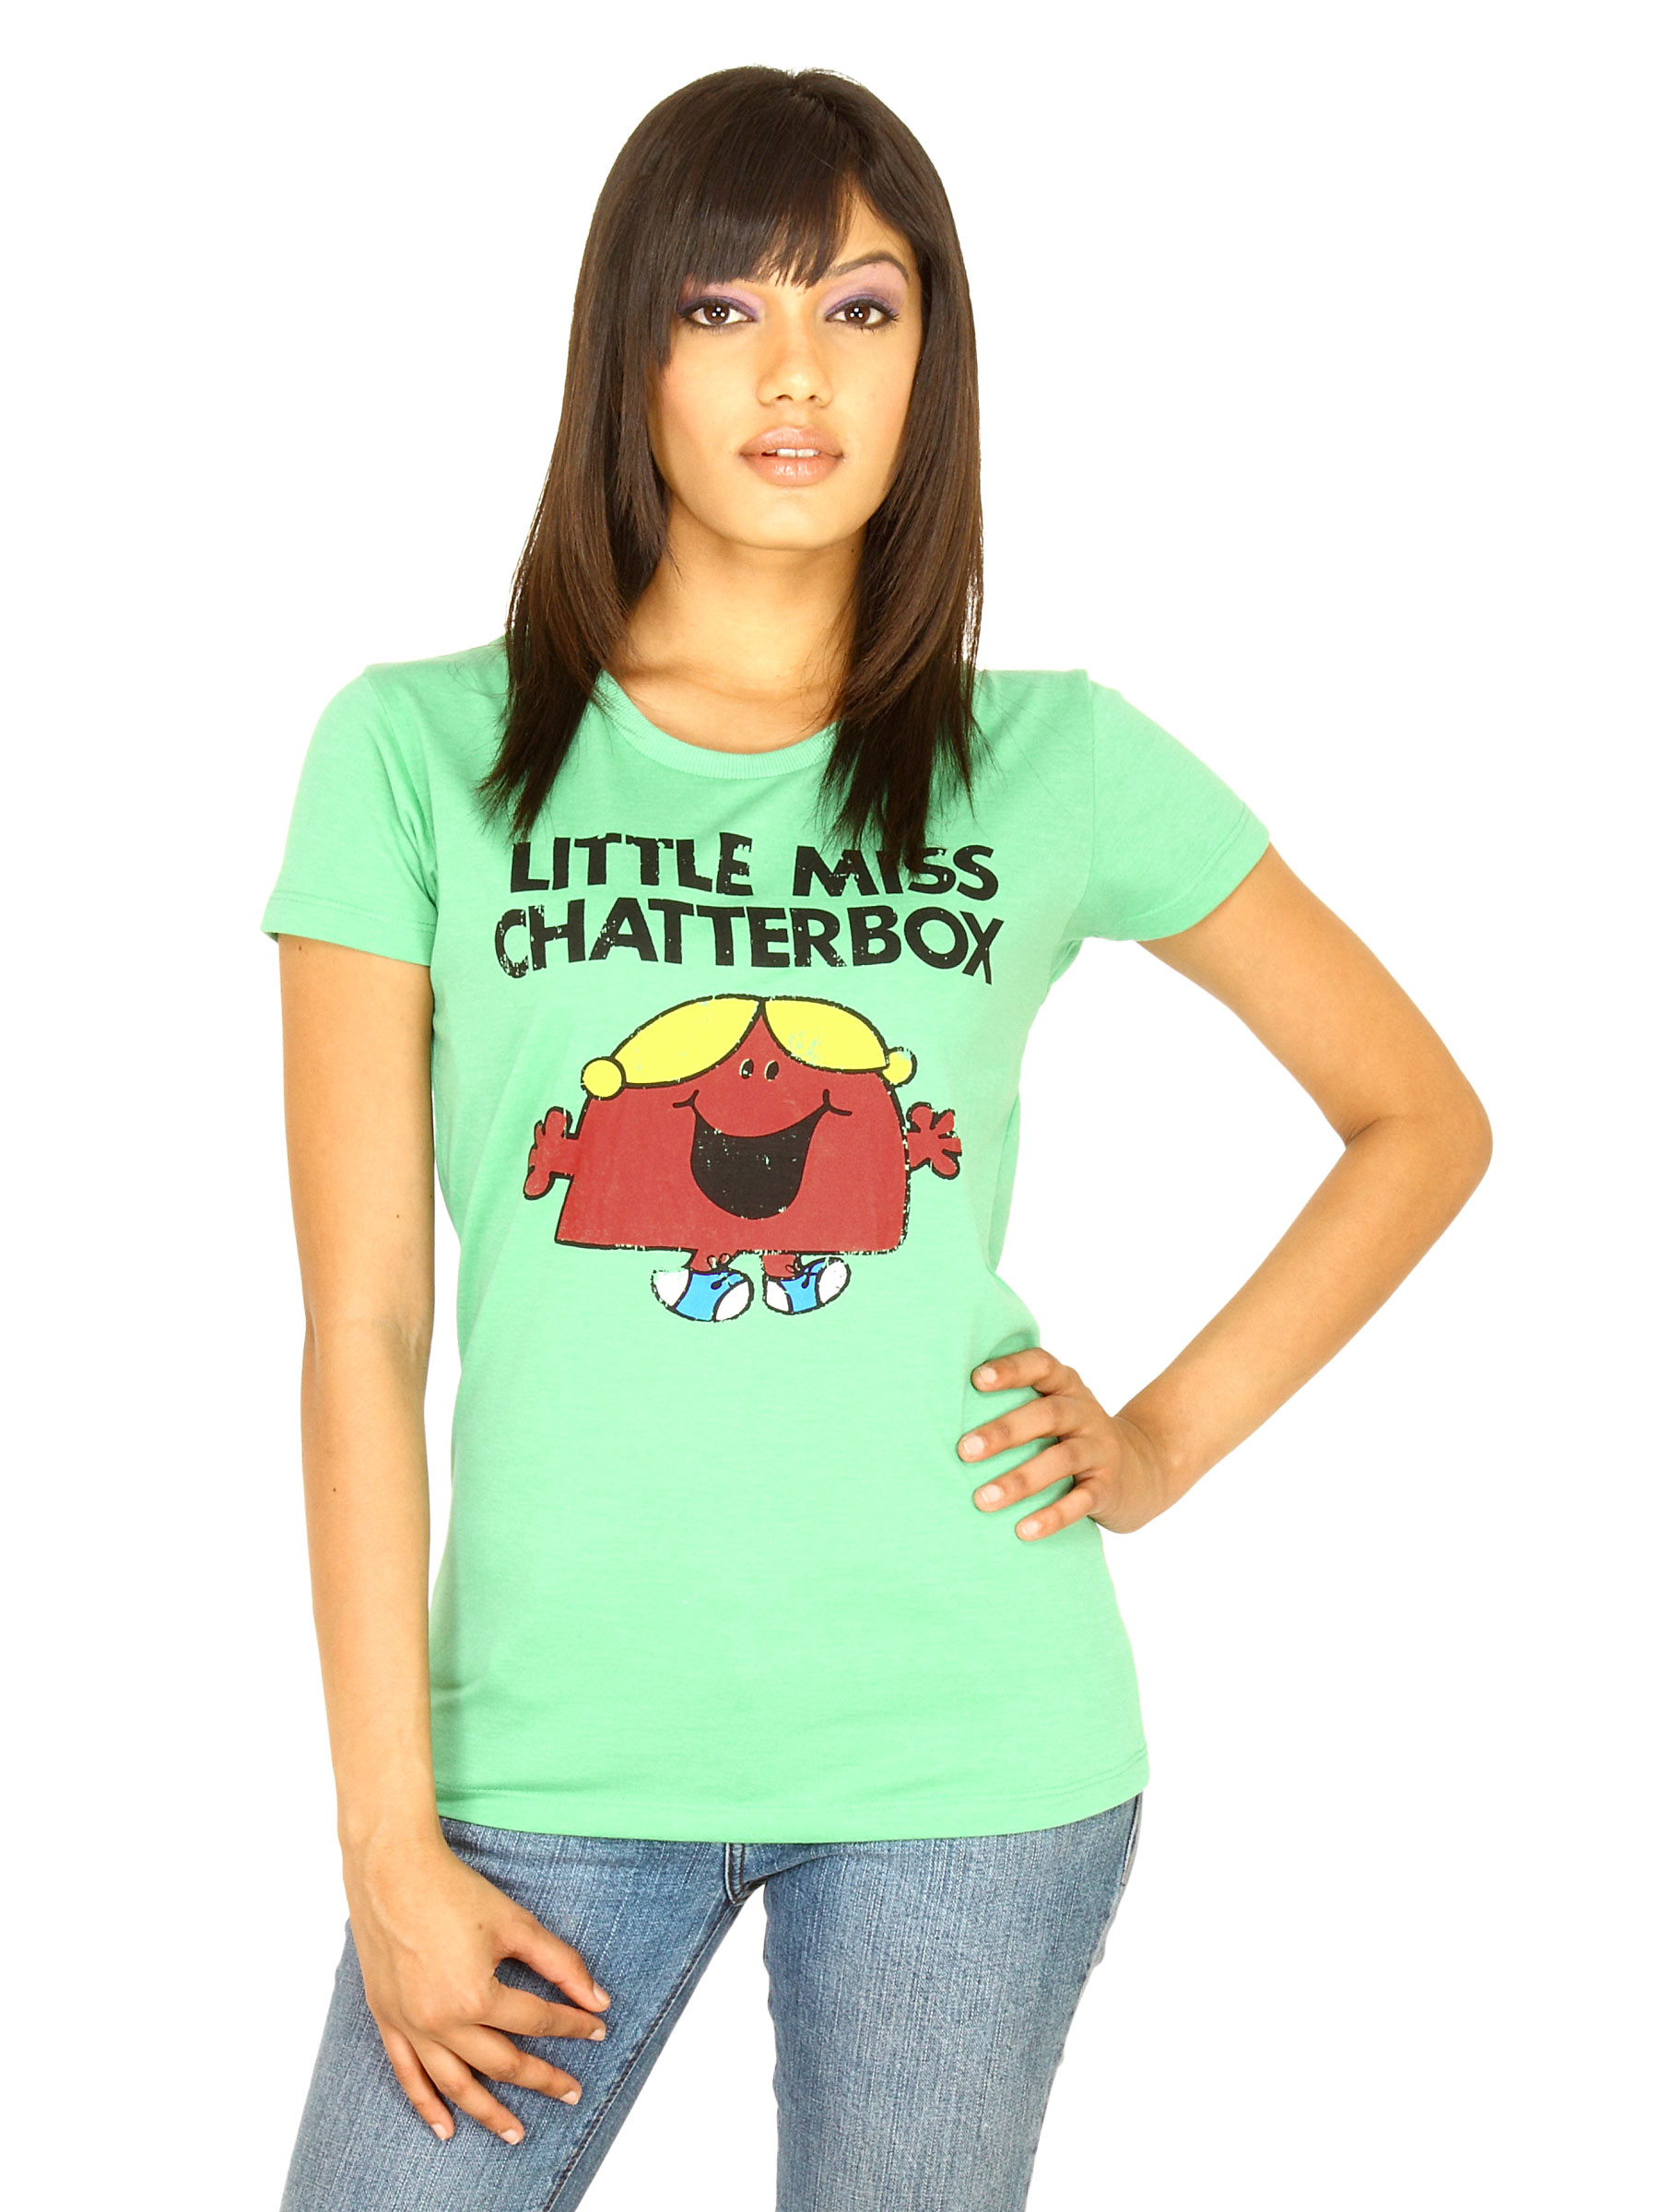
Little Miss Women Printed Light Green T-shirt
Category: Apparel / Topwear / Tshirts
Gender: Women
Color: Green
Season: Fall 2011
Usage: Casual